Johann Jacob Baier

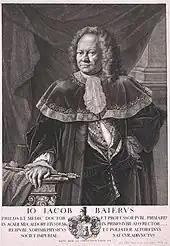

Johann Jacob Baier (14 June 1677 – 14 July 1735) was a German physician and naturalist who wrote on the geology and fossils of the Nuremberg area in his book "Oryctographia Norica". He considered the Deluge of the Bible to be the only catastrophe to have occurred in earth history.